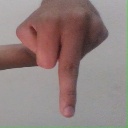
अक्षर: प